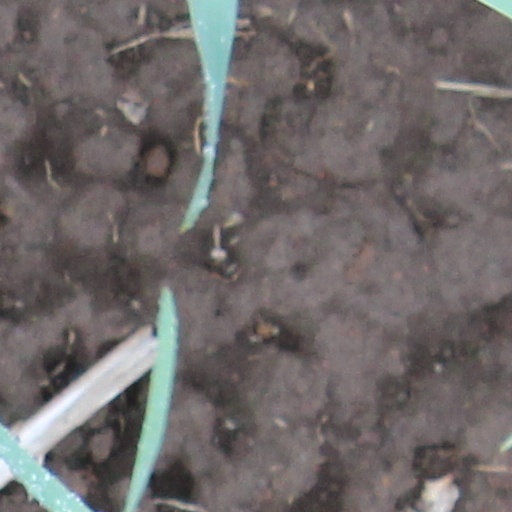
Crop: wheat